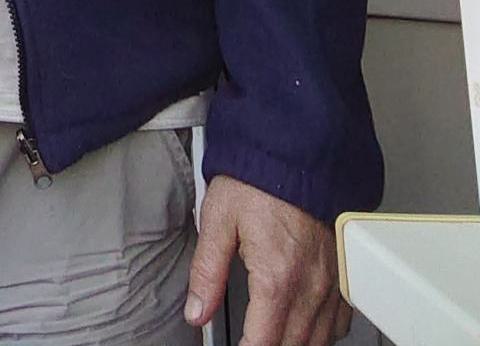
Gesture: no_gesture